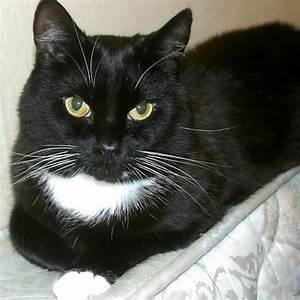
cat